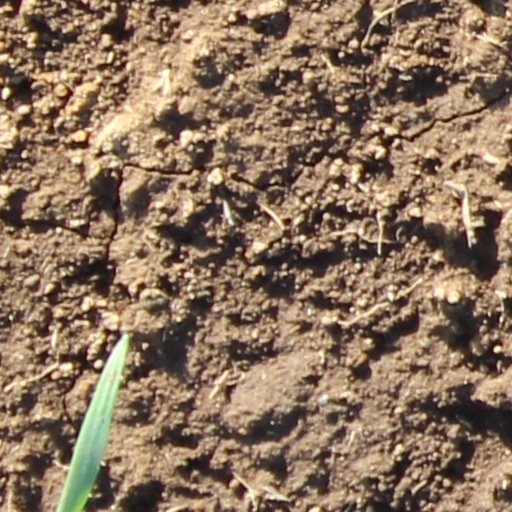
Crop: wheat